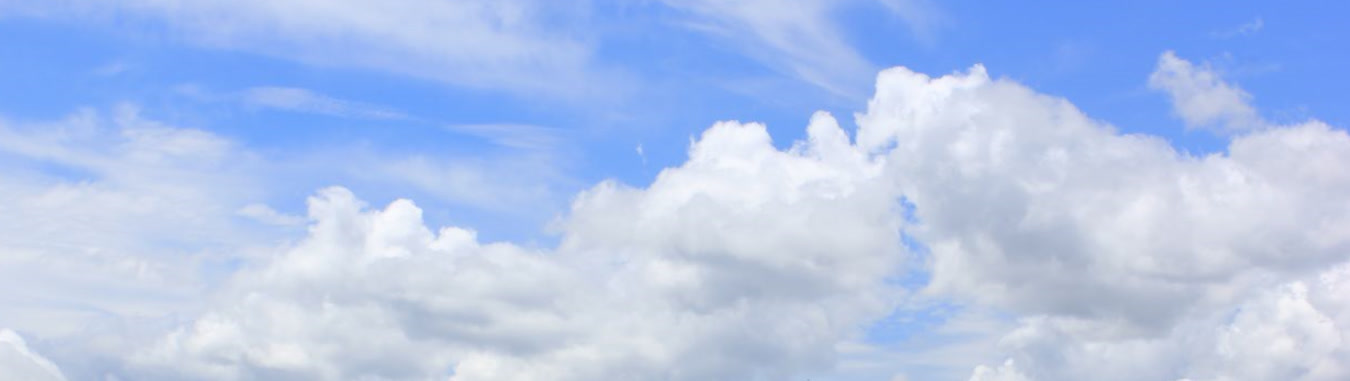
Cloud type: Cumulus